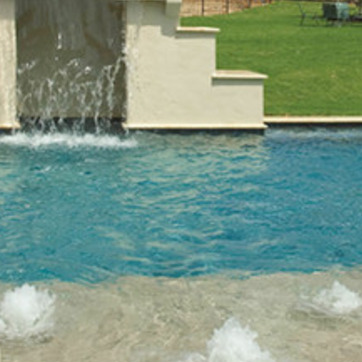
Material: water